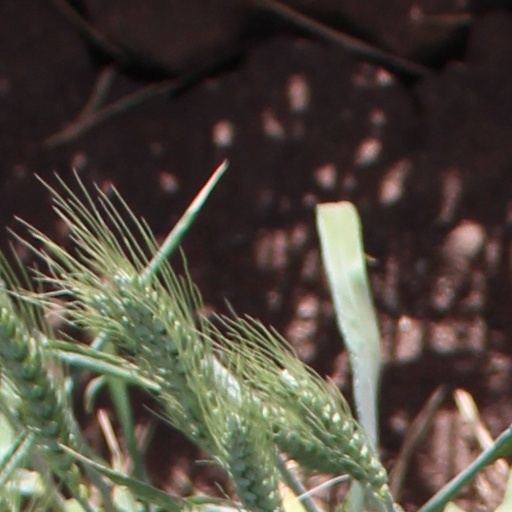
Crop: wheat